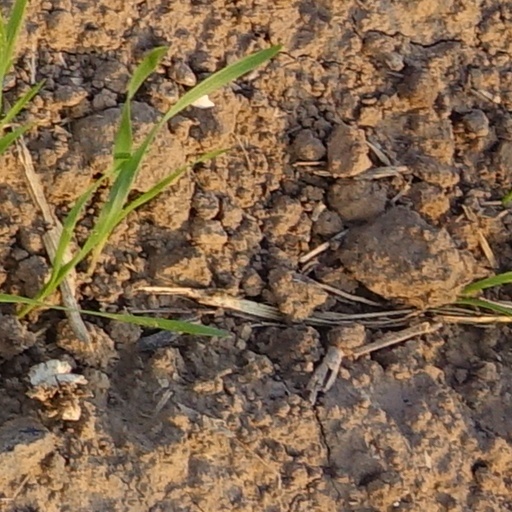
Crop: wheat